Screwballs II

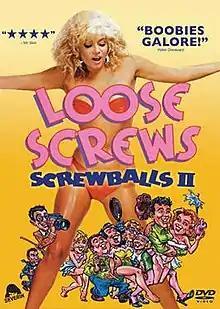
DVD cover

Screwballs II, also known as Loose Screws, is a 1985 Canadian teen sex comedy film. It is a sequel to "Screwballs" and was one of the first releases from Roger Corman's Concorde Pictures.